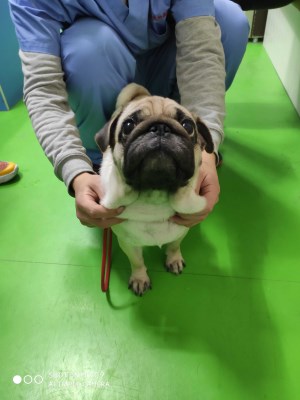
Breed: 798-n000130-pug